Chatham Islands petrel

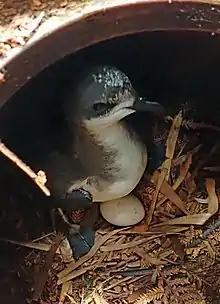
Chatham Islands petrel in nesting box, on egg

Chatham Islands petrels nest in burrows under the forest canopy to which they are generally faithful to over time. Leaves are used as nesting material. Each pair lays a single white egg in December or January and the chicks fledge in May or June.